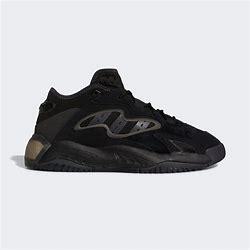
Brand: adidas
Model: Streetball Basketball